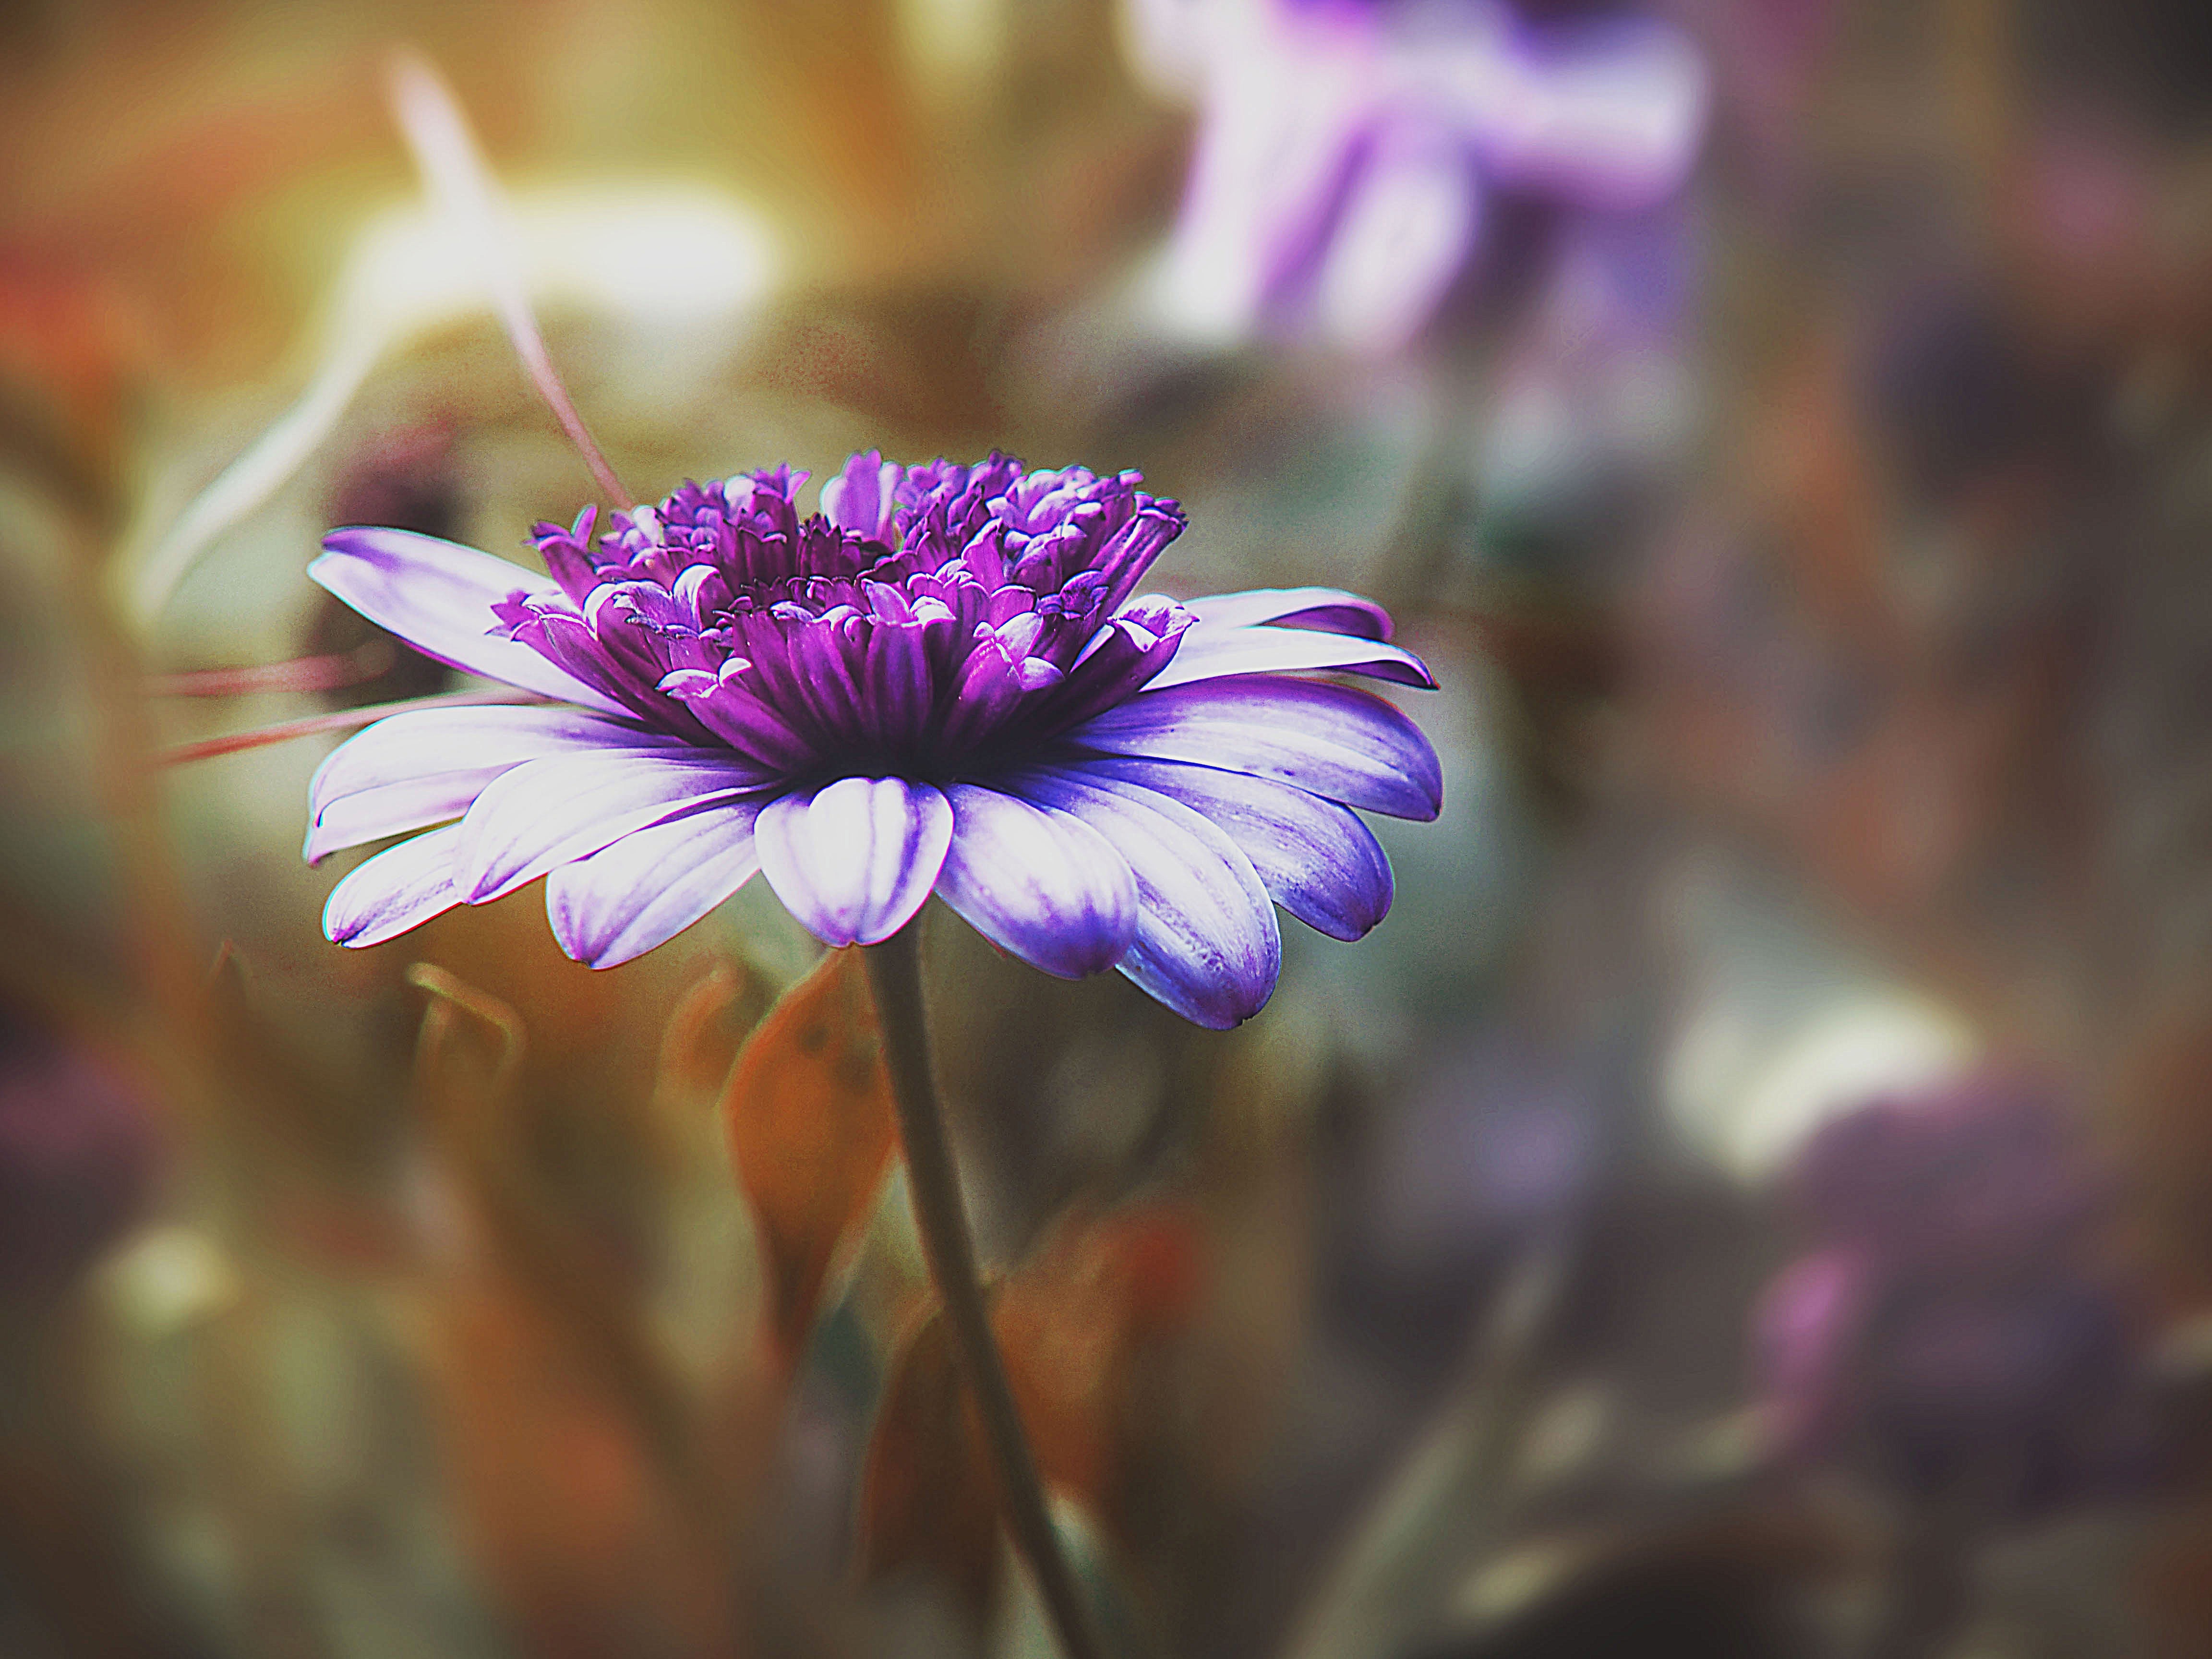
nature, blossom, plant, meadow, flower, purple, petal, pollen, spring, green, macro, garden, closeup, flora, plants, wildflower, flowers, close up, violet, aster, composition, beauty, flowering, sharpness, macro photography, a garden plant, daisy family, the delicacy, tiny flower, margaretka, flower summer, annual plant, plant stem, computer wallpaper